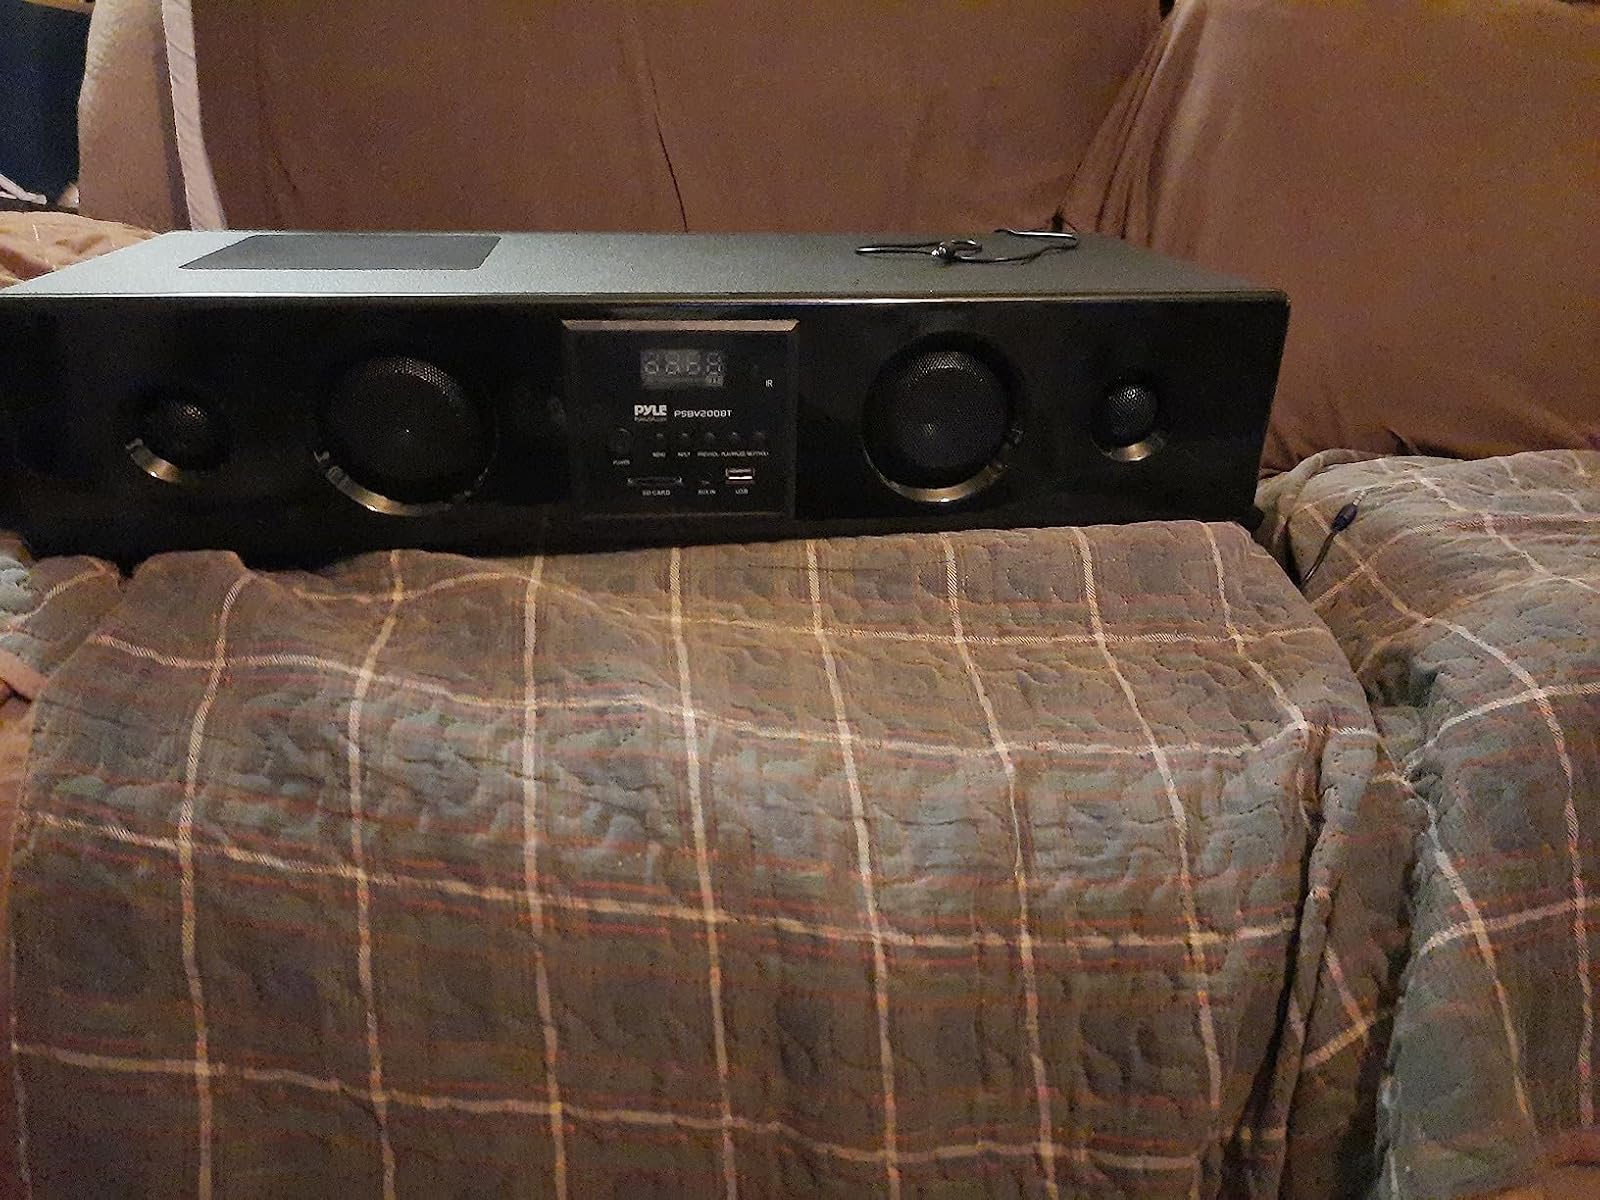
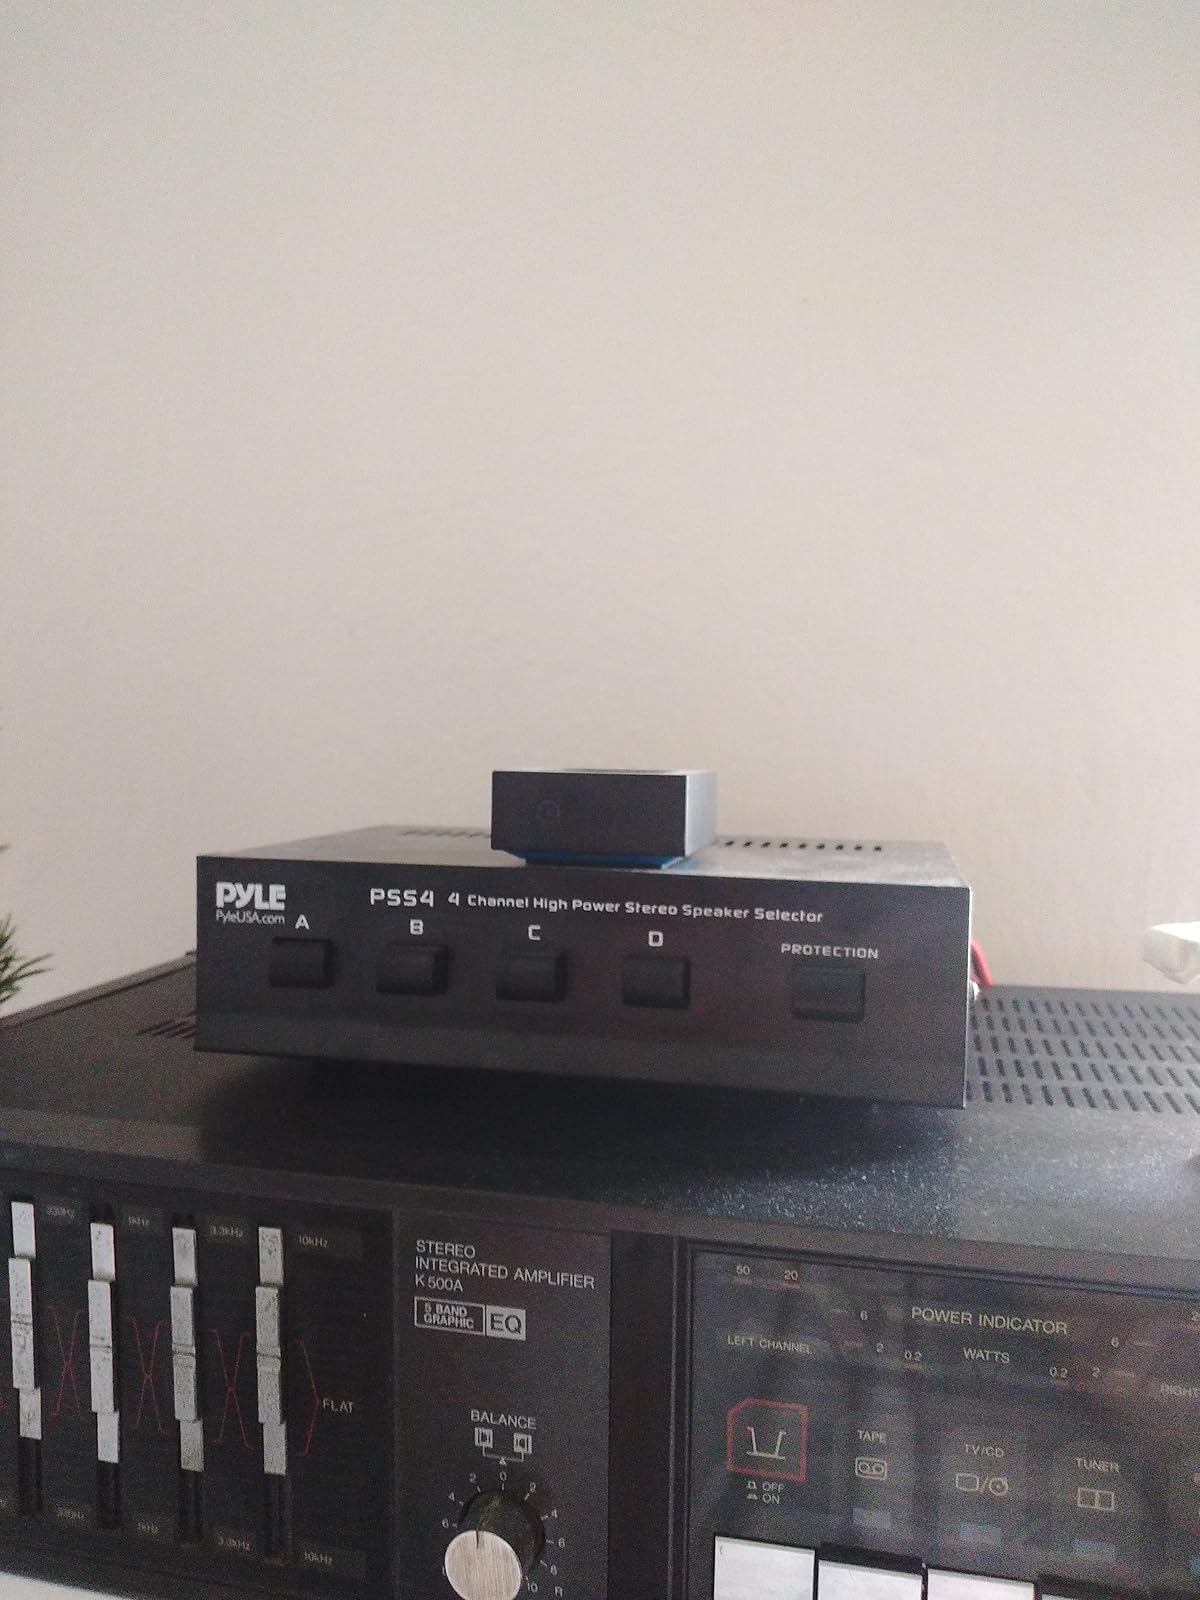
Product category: speaker
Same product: no